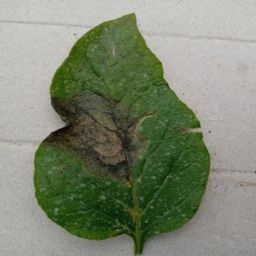
Etiqueta: Late Blight